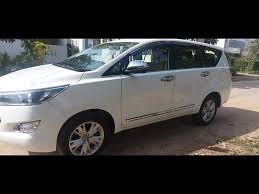
Label: noambulance